Idhu Nijama

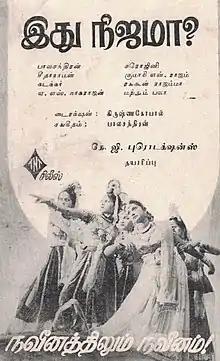
Film Poster

Idhu Nijama is a 1948 Tamil-language thriller film directed by Krishna Gopal and produced by S. Soundararajan Ayyengar. The film dialogue was written by V. Seetharaman. The film script was written by S. Balachander as well as the music, an asset to the film. The film starred S. Balachander (as twins), Sarojini and Kumari N. Rajam, playing lead, with V. Seetharaman, Manuel, Pattammal and A. S. Nagarajan playing supporting roles. This film was inspired by the American Classic film "Wonder Man (1945)". Decades later, Kamal Haasan's "Kalyanaraman" was heavily inspired by "Wonder Man" and "Idhu Nijama". The film was run successfully in many centres.